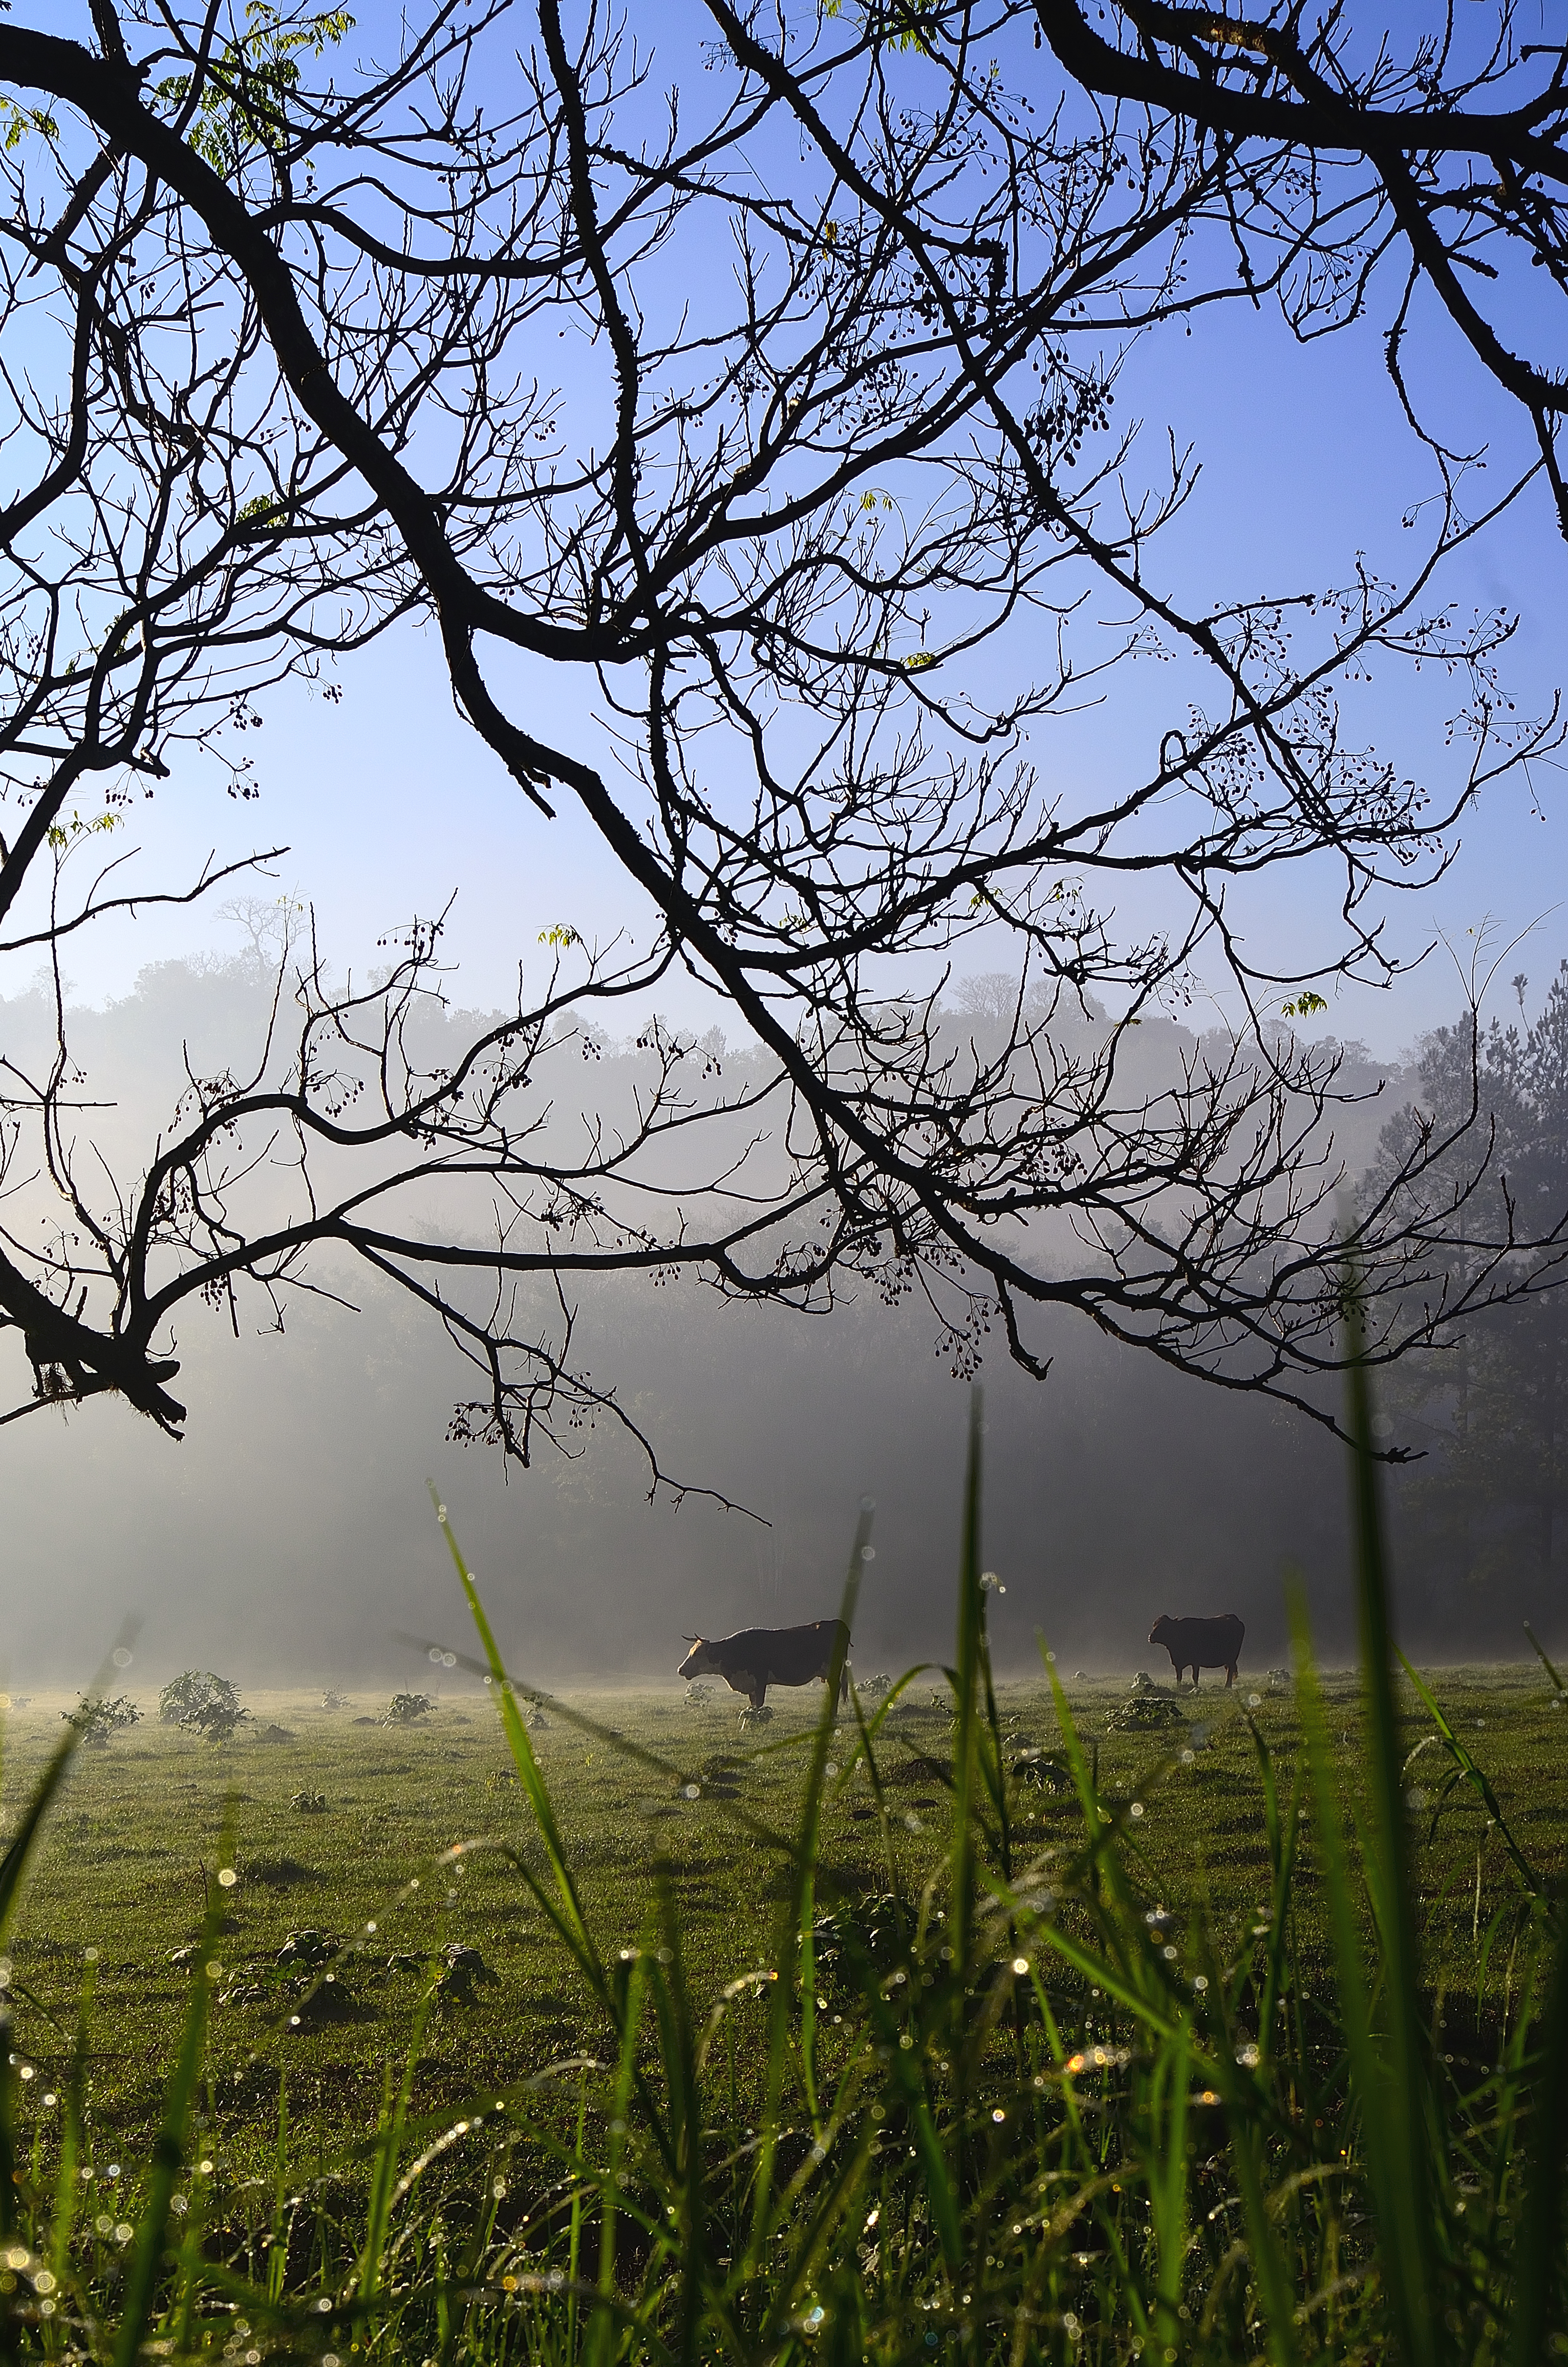
landscape, tree, nature, forest, grass, branch, blossom, cloud, plant, sky, field, meadow, sunlight, morning, leaf, flower, green, cow, flora, azul, cielo, campo, niebla, verde, woodland, pasto, vaca, misiones, vallehermoso, ramas, pastizal, habitat, rural area, natural environment, atmospheric phenomenon, grass family, woody plant